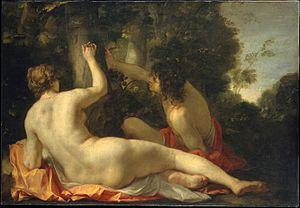
Cette page dresse la liste des peintures du peintre Jacques Blanchard.